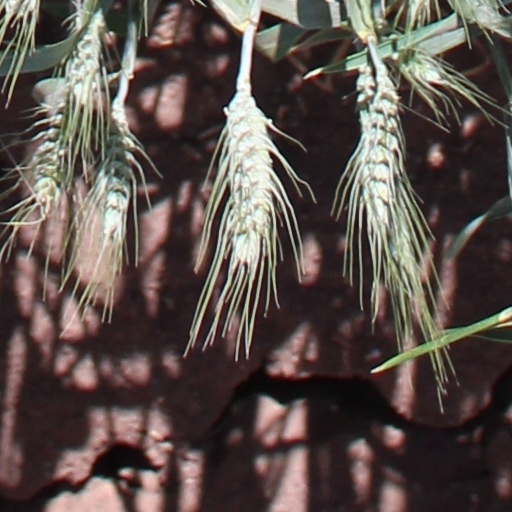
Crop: wheat